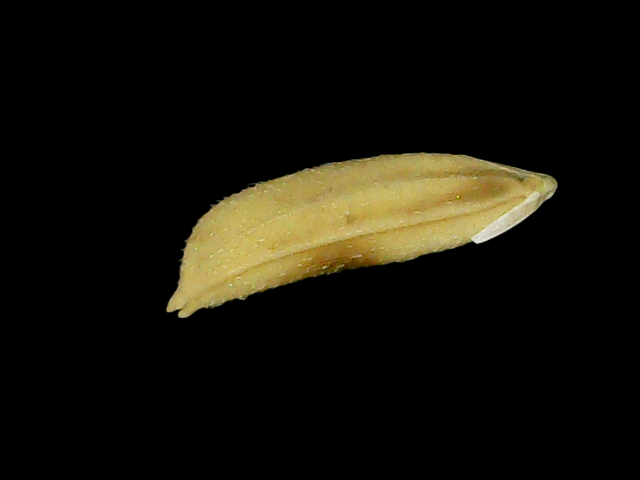
Rice variety: Bd75